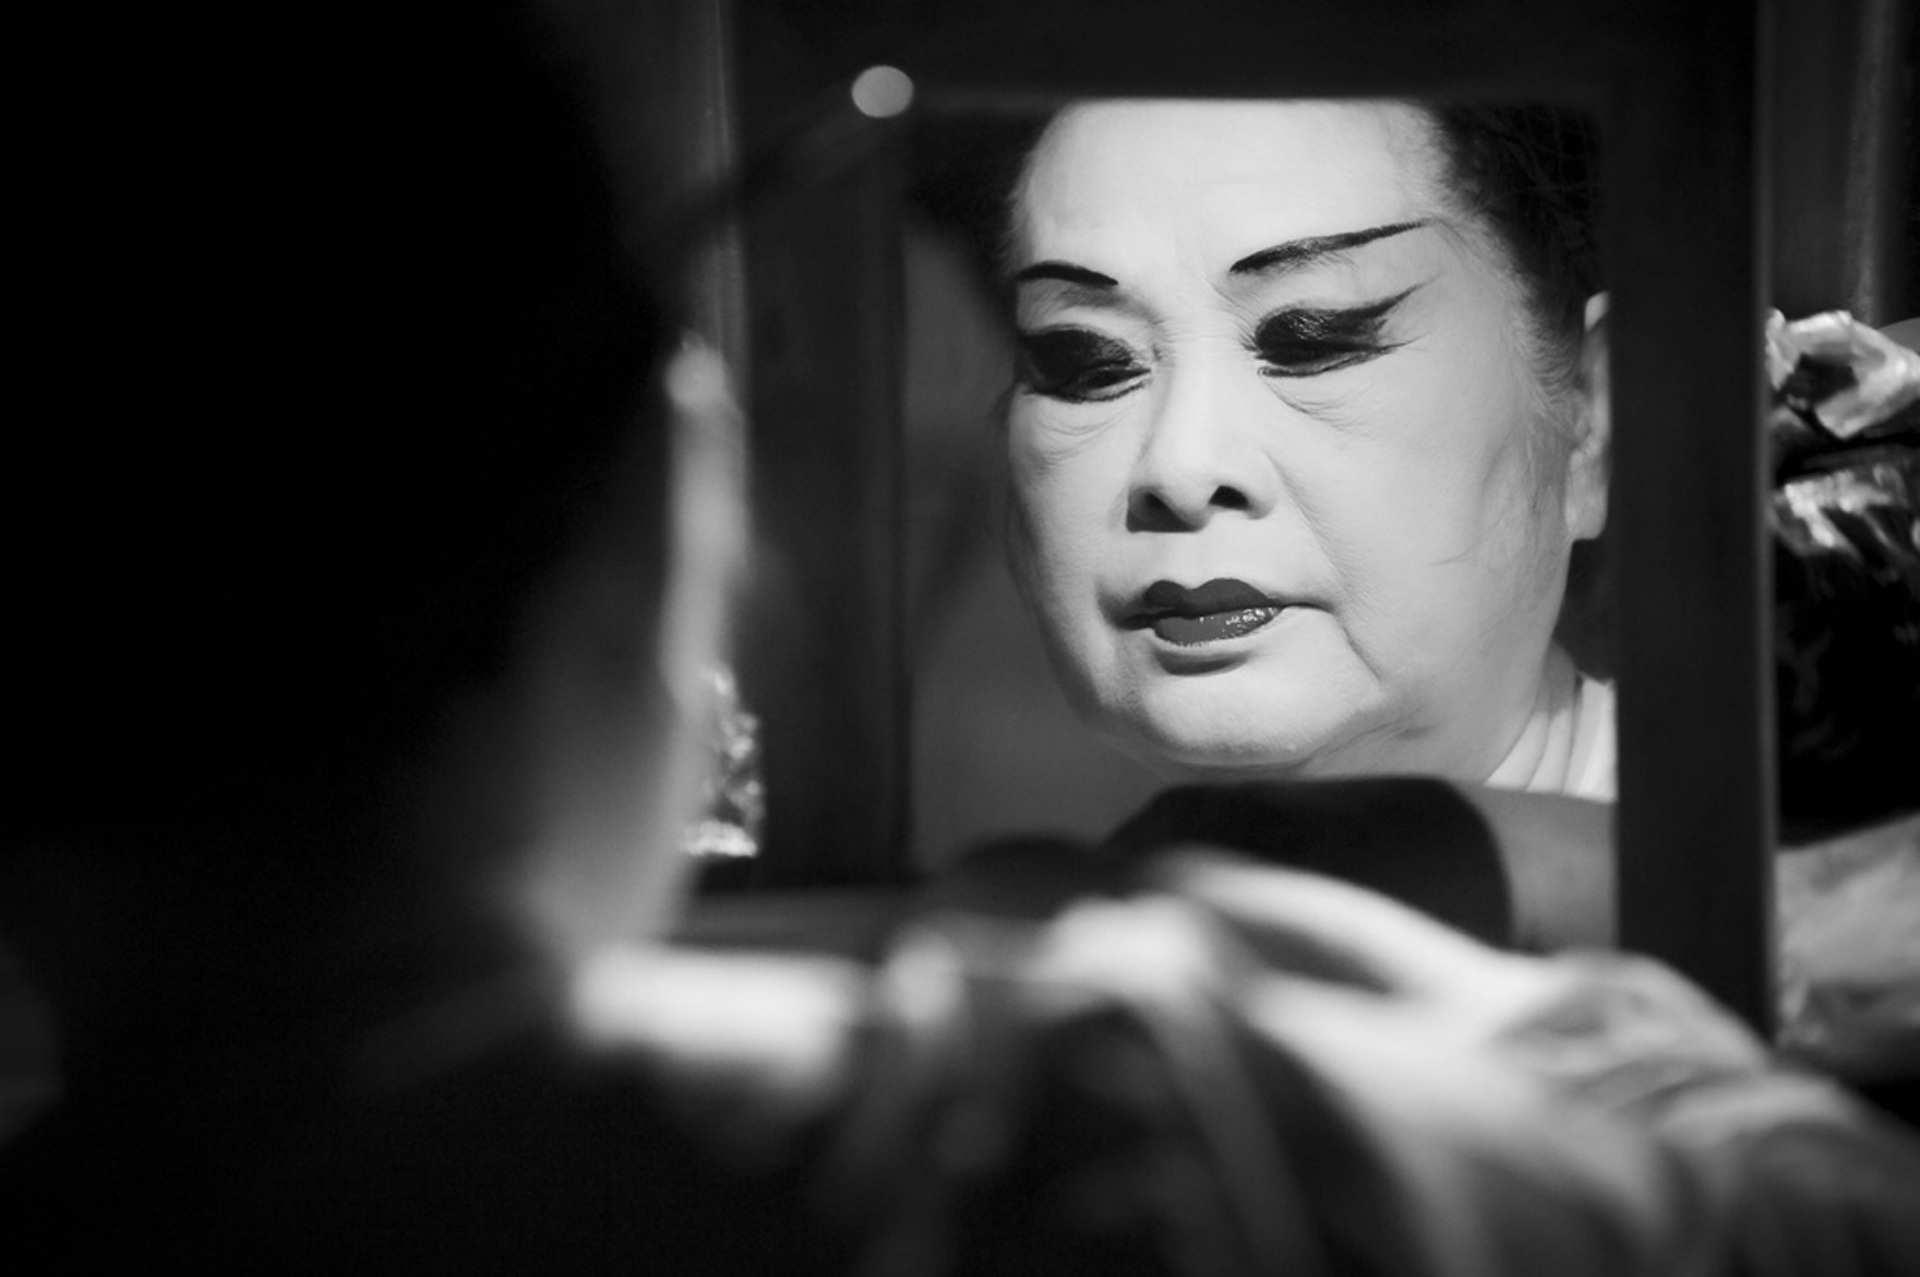
black and white, white, photography, travel, portrait, chinese, opera, island, ancient, darkness, black, monochrome, beauty, culture, china, traditional, monochrome photography, portrait photography, hainan, film noir, hainanese